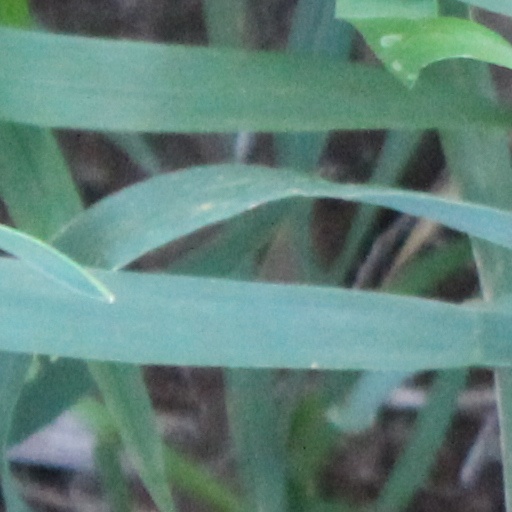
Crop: wheat